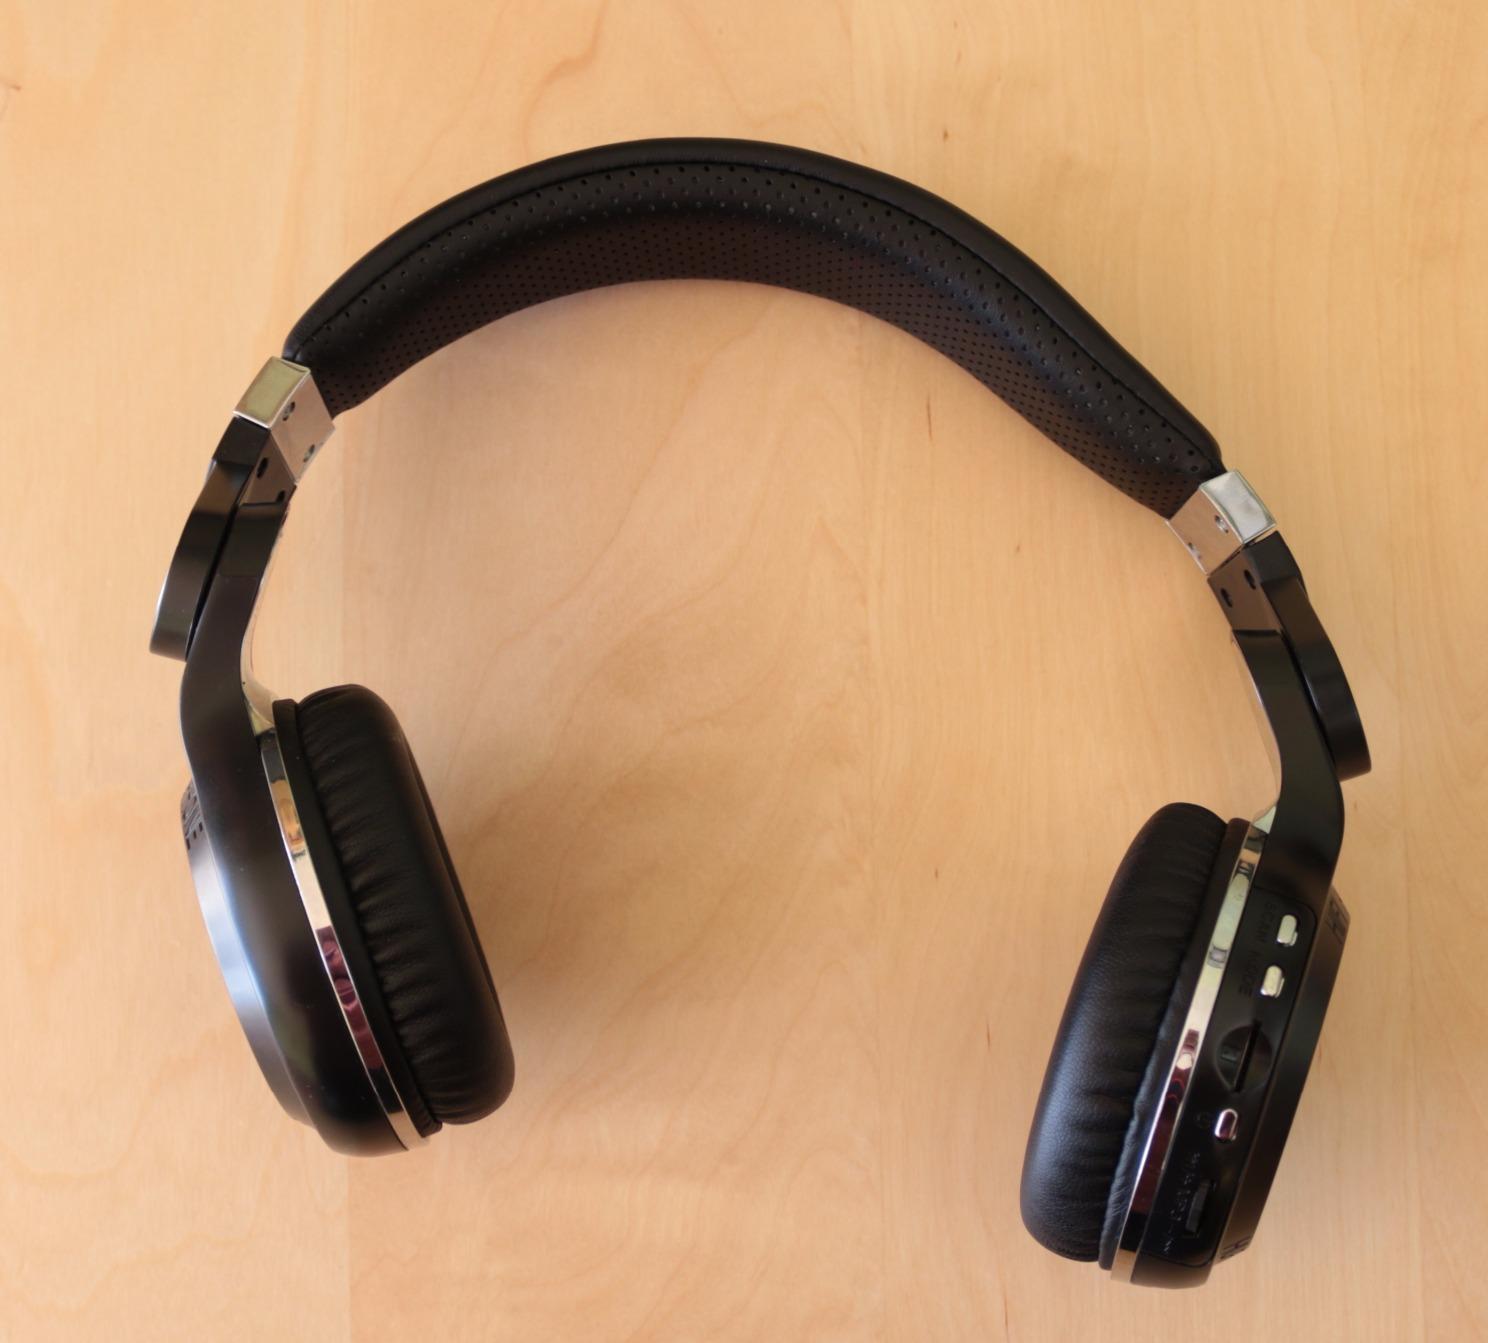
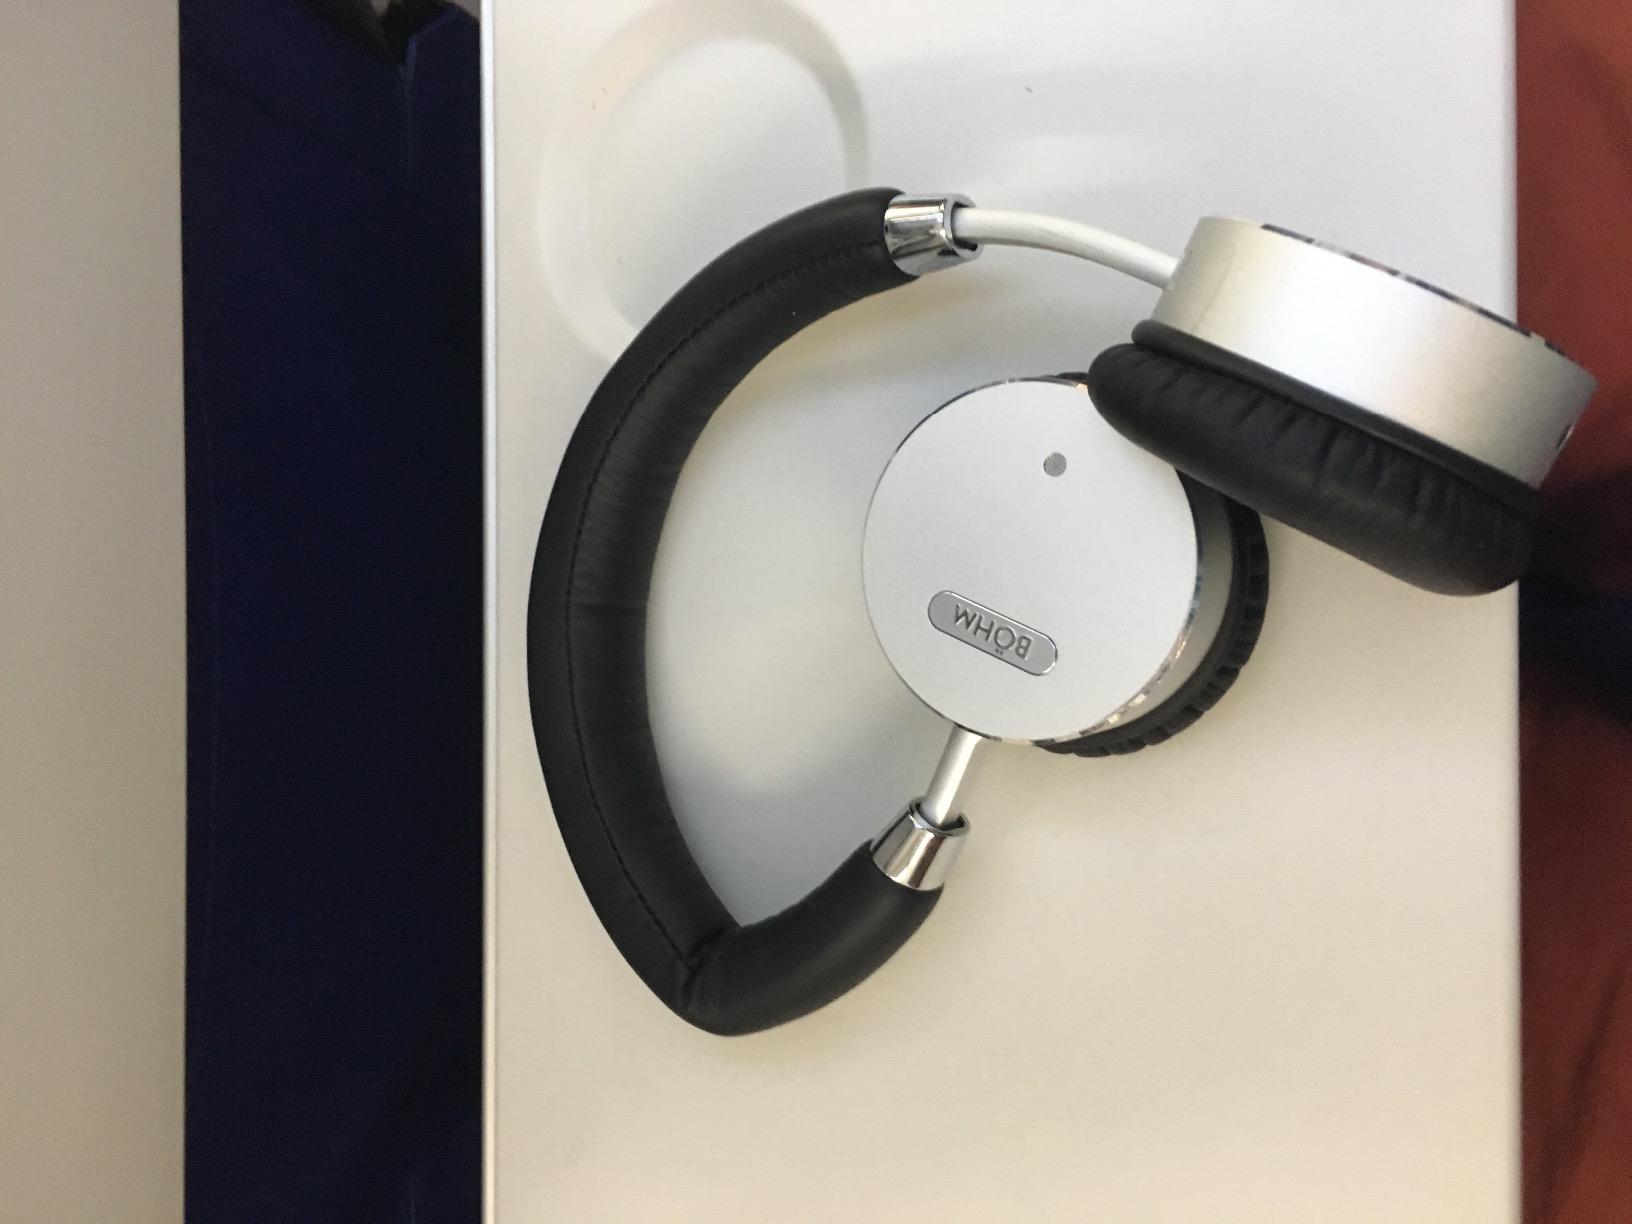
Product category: headphones
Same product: no